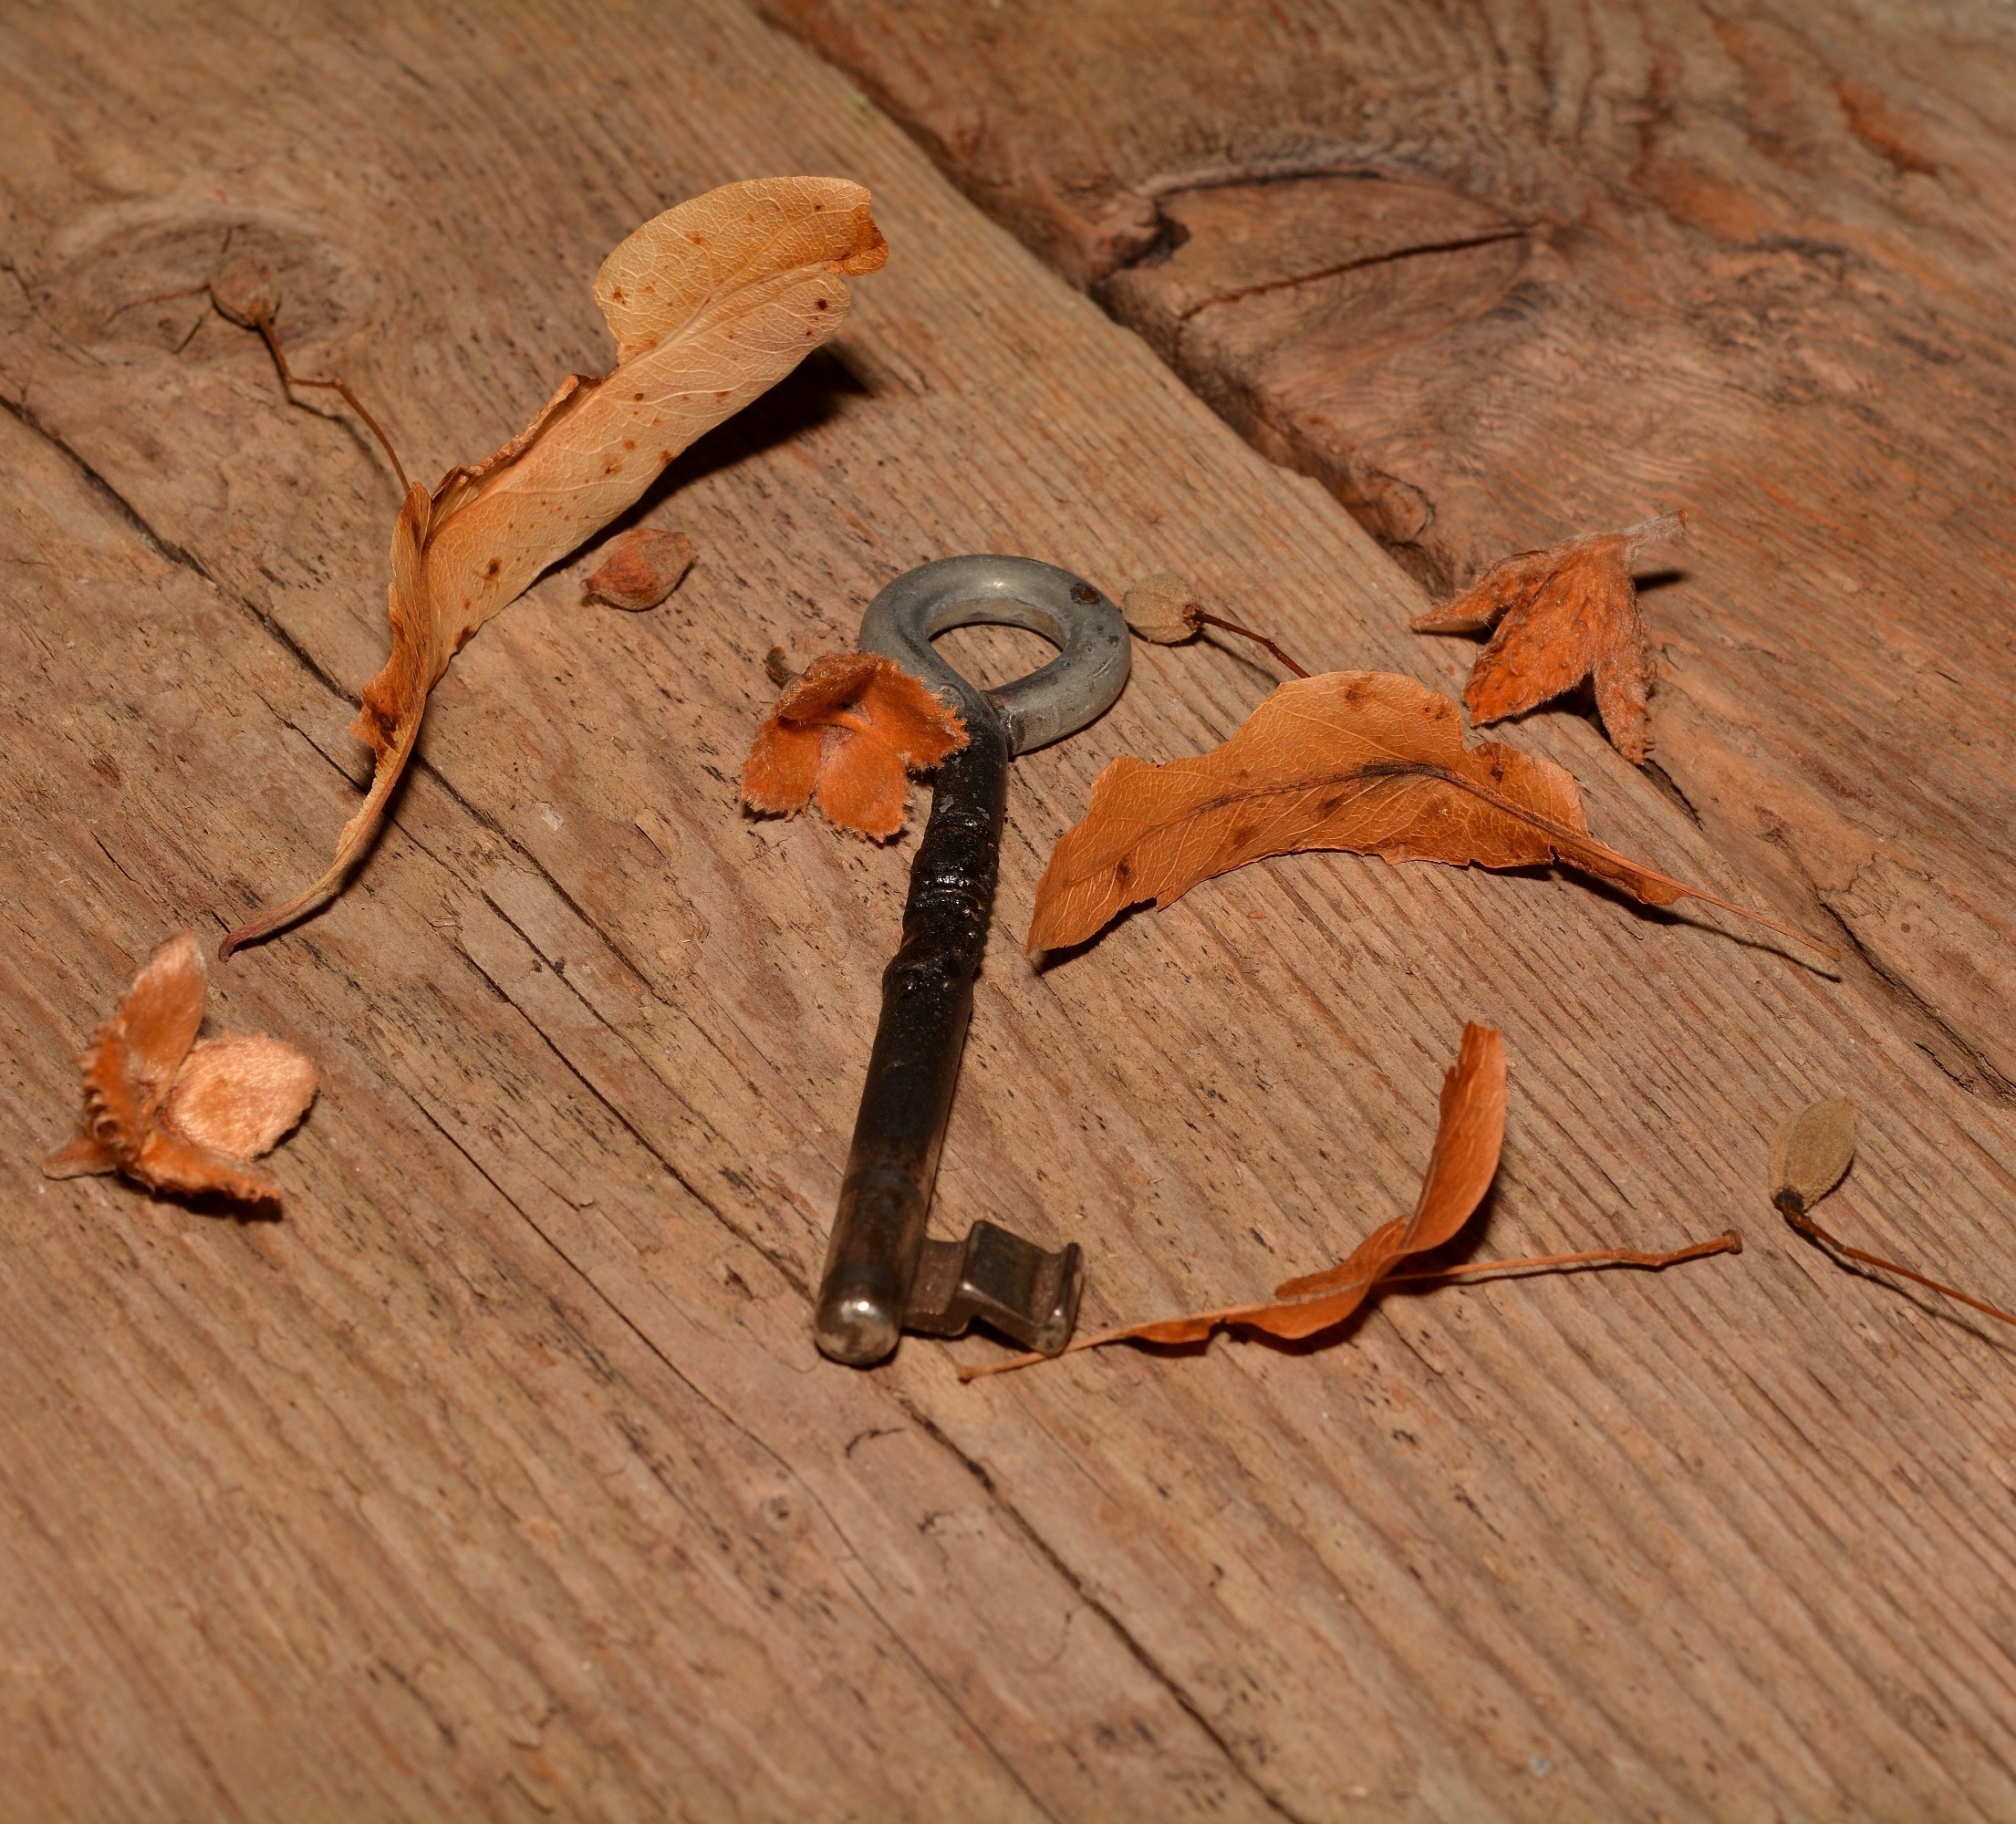
wood, old, key, metal, close, twig, hardwood, wood stain